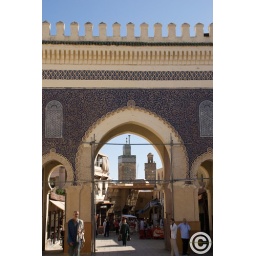
The blue door is framing a minaret in Fes Medina, Morroco